Notre Dame University–Louaize

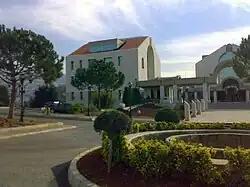
NDU Main Campus

Notre Dame University–Louaize (NDU) was founded by the Maronite Order of The Blessed Virgin Mary (OMM). Since its foundation in 1695, the Order's stated goal was to promote education and improve the lives of Lebanese people. In 1978, the Order started a new project and Reverend Bechara Boutros Rahi (a former member of the Order and current Maronite Patriarch) founded, in cooperation with Beirut University College (BUC), now the Lebanese American University (LAU), the Louaize College for Higher Education (LCHE), the nucleus of today's NDU. The legal finalization of this project was the promulgation of Decree 4116 by the President of The Lebanese Republic on August 14, 1987, granting the right to operate an independent university.